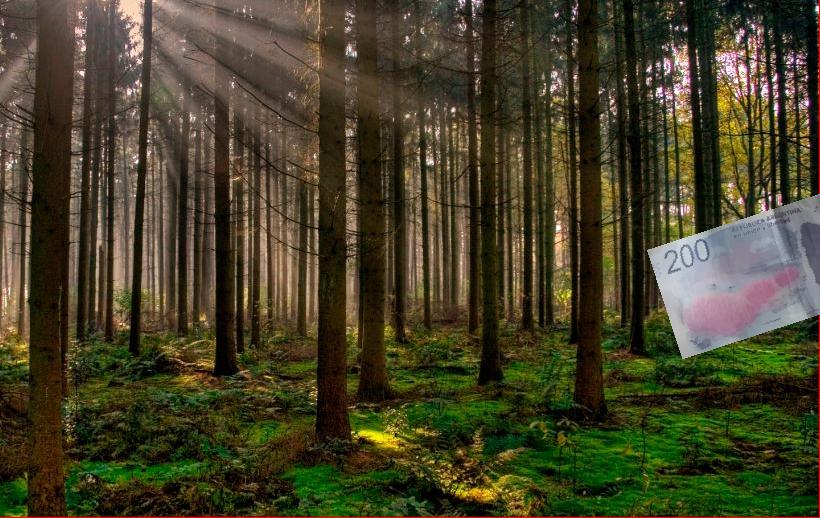
Denominación: 200